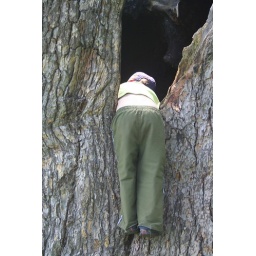
boy in a tree